La La Anthony

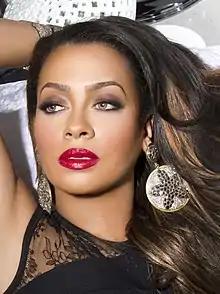
Anthony in 2012

Anthony started working in radio at WHTA-FM, HOT 97.5 in Georgia. After a short internship at that station she hosted Future Flavas, alongside rapper/actor Ludacris.